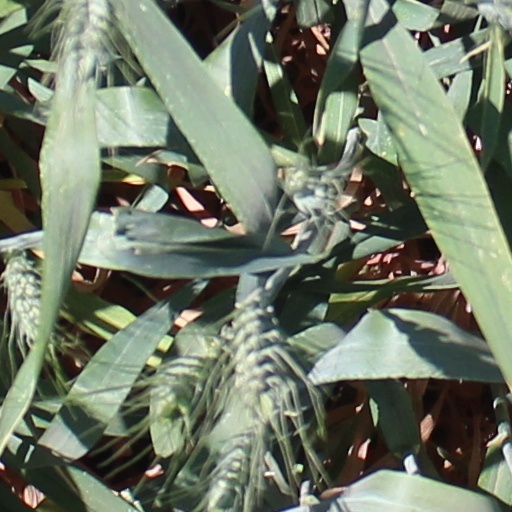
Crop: wheat